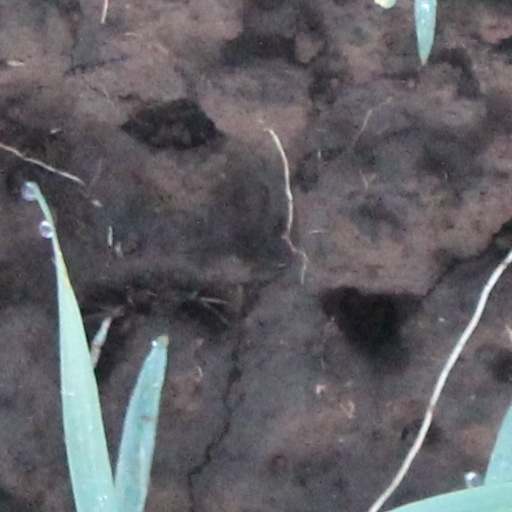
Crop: wheat